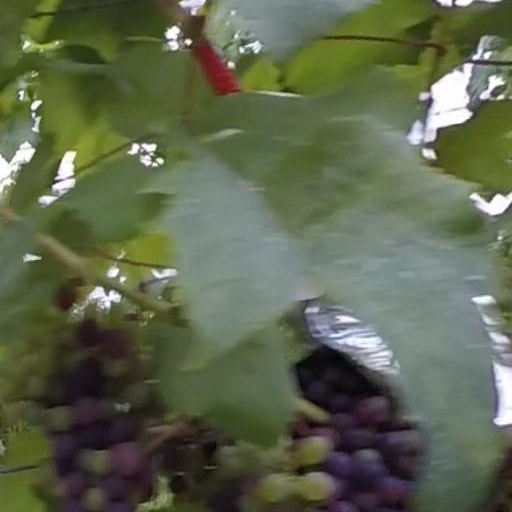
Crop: grape